2005 Loganair Islander accident

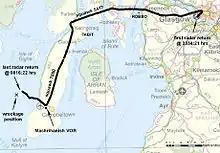
Flight path – 2005 Loganair Islander accident flight

The flight used the callsign LOGAN AMBULANCE ONE and was given ATC clearance to fly direct to Campbeltown. For unknown reasons, the pilot requested an amended clearance to fly a course that took them west and then southwest toward Campbeltown, avoiding flight over the Isle of Arran, further delaying their expected arrival time. The aircraft was airborne at 2333 h, with one hour remaining in the requested patient transfer time.